1947 Oregon Beechcraft Bonanza crash

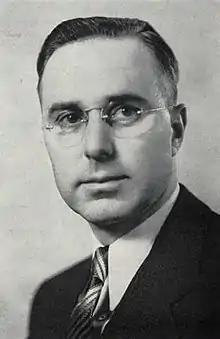
Governor Earl Snell

On October 28, 1947, a privately owned Beechcraft Bonanza airplane, piloted by veteran pilot Cliff Hogue, set out from Klamath Falls, Oregon, on a flight to take three prominent Oregon politicians on a trip to hunt Canada geese. The small party included three of the state's top five elected officials: Governor Earl Snell; the person second in succession to the Governorship, Senate President Marshall Cornett, and Secretary of State Robert S. Farrell, Jr.